Emmanuel Mayuka

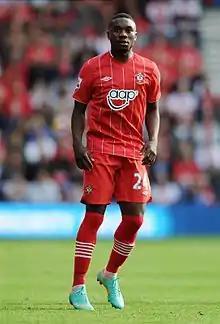
Mayuka playing for Southampton in 2013

Emmanuel Mayuka (born 21 November 1990) is a Zambian professional footballer who plays as a striker for the NAPSA Stars and the Zambia national team. He was the top scorer of the 2012 Africa Cup of Nations.